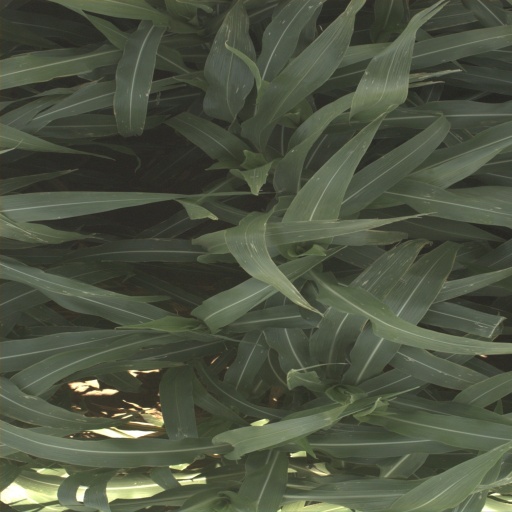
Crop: sorghum